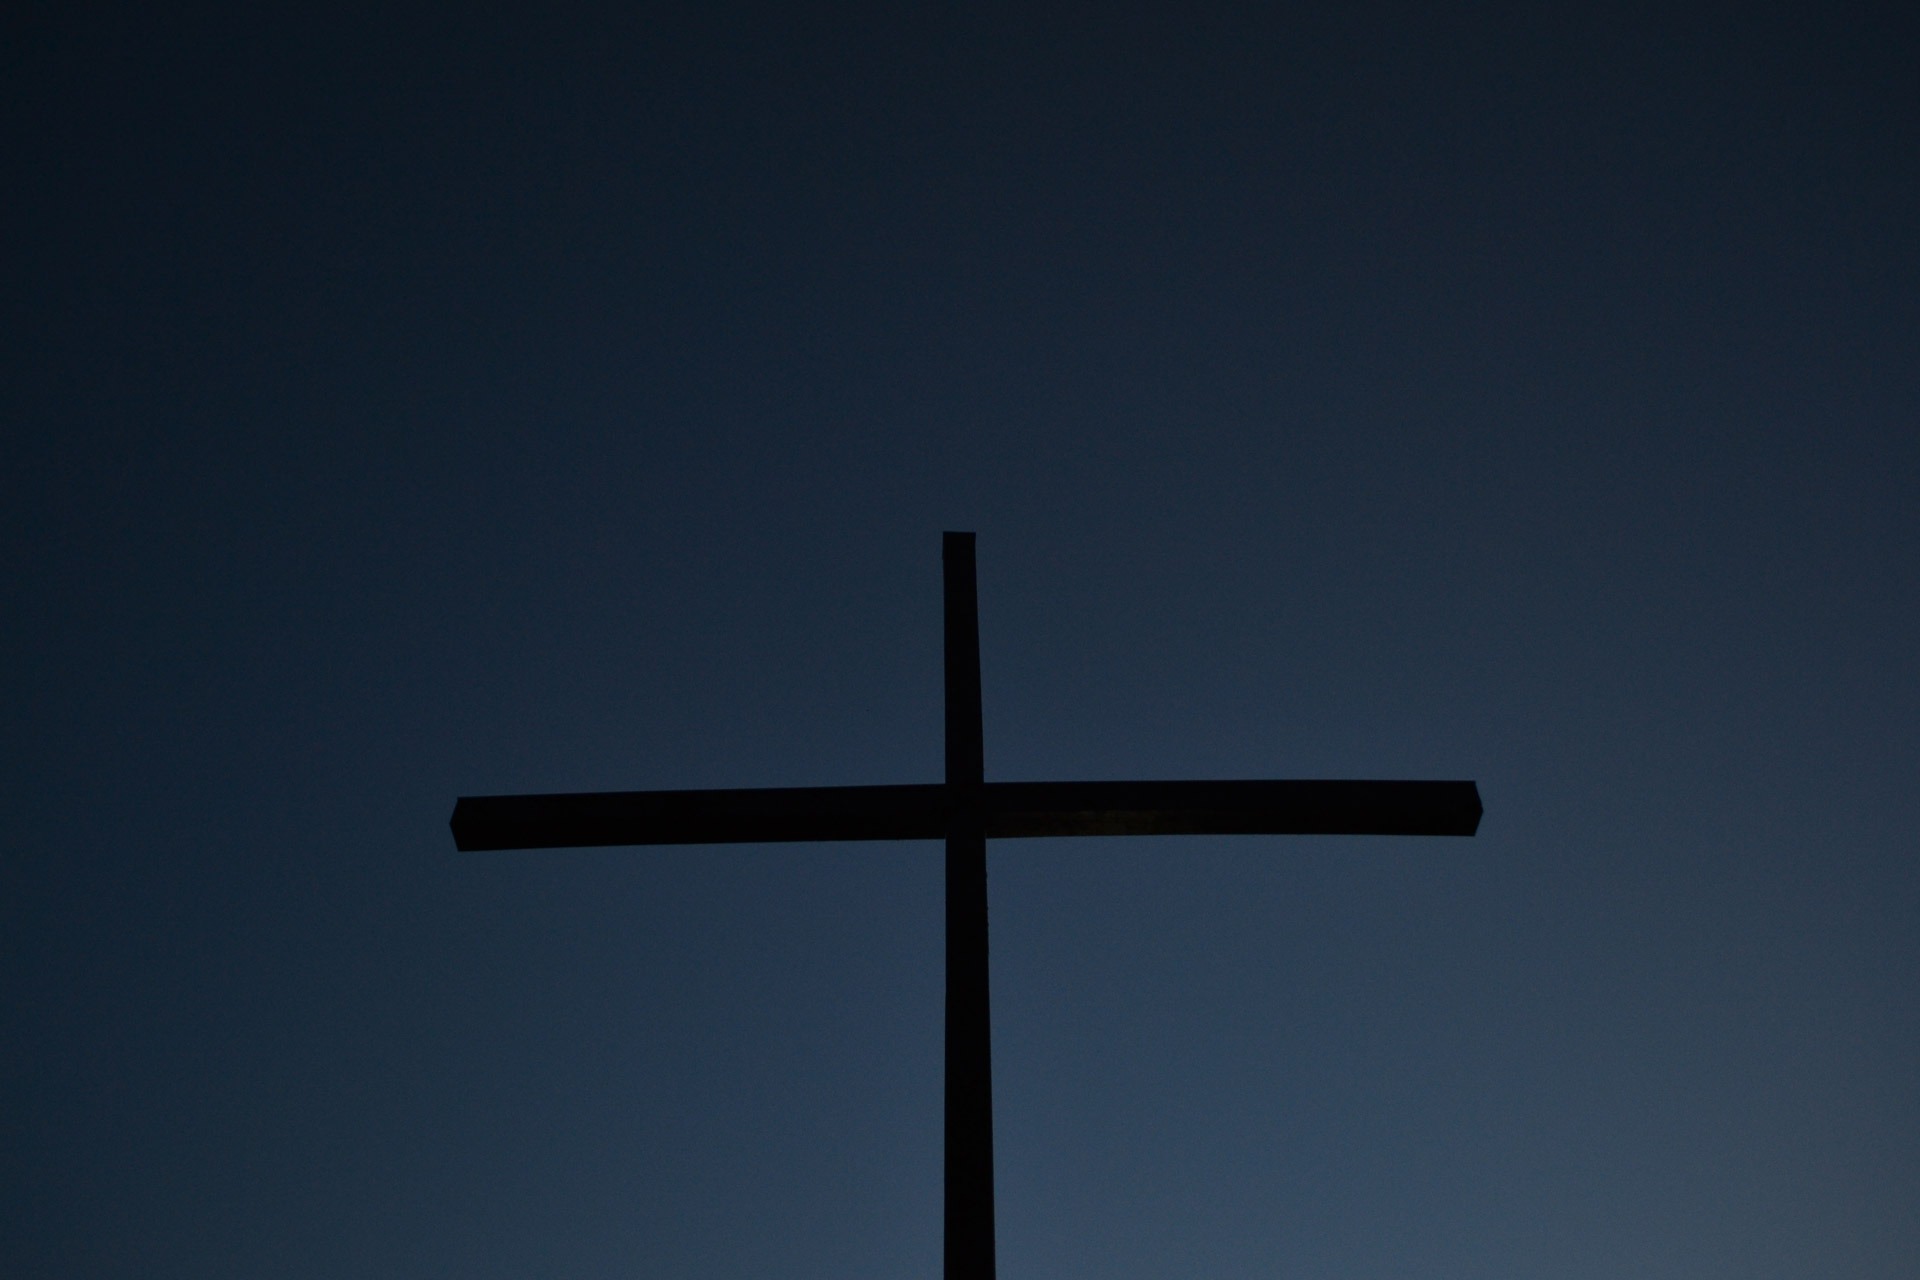
sky, night, wind, line, symbol, religion, machine, church, street light, cross, christian, lighting, jesus, christianity